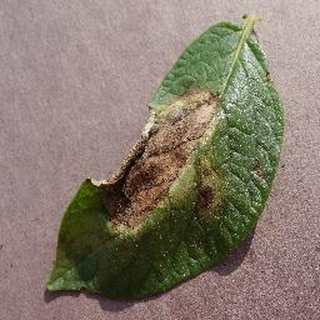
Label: potato_late_blight